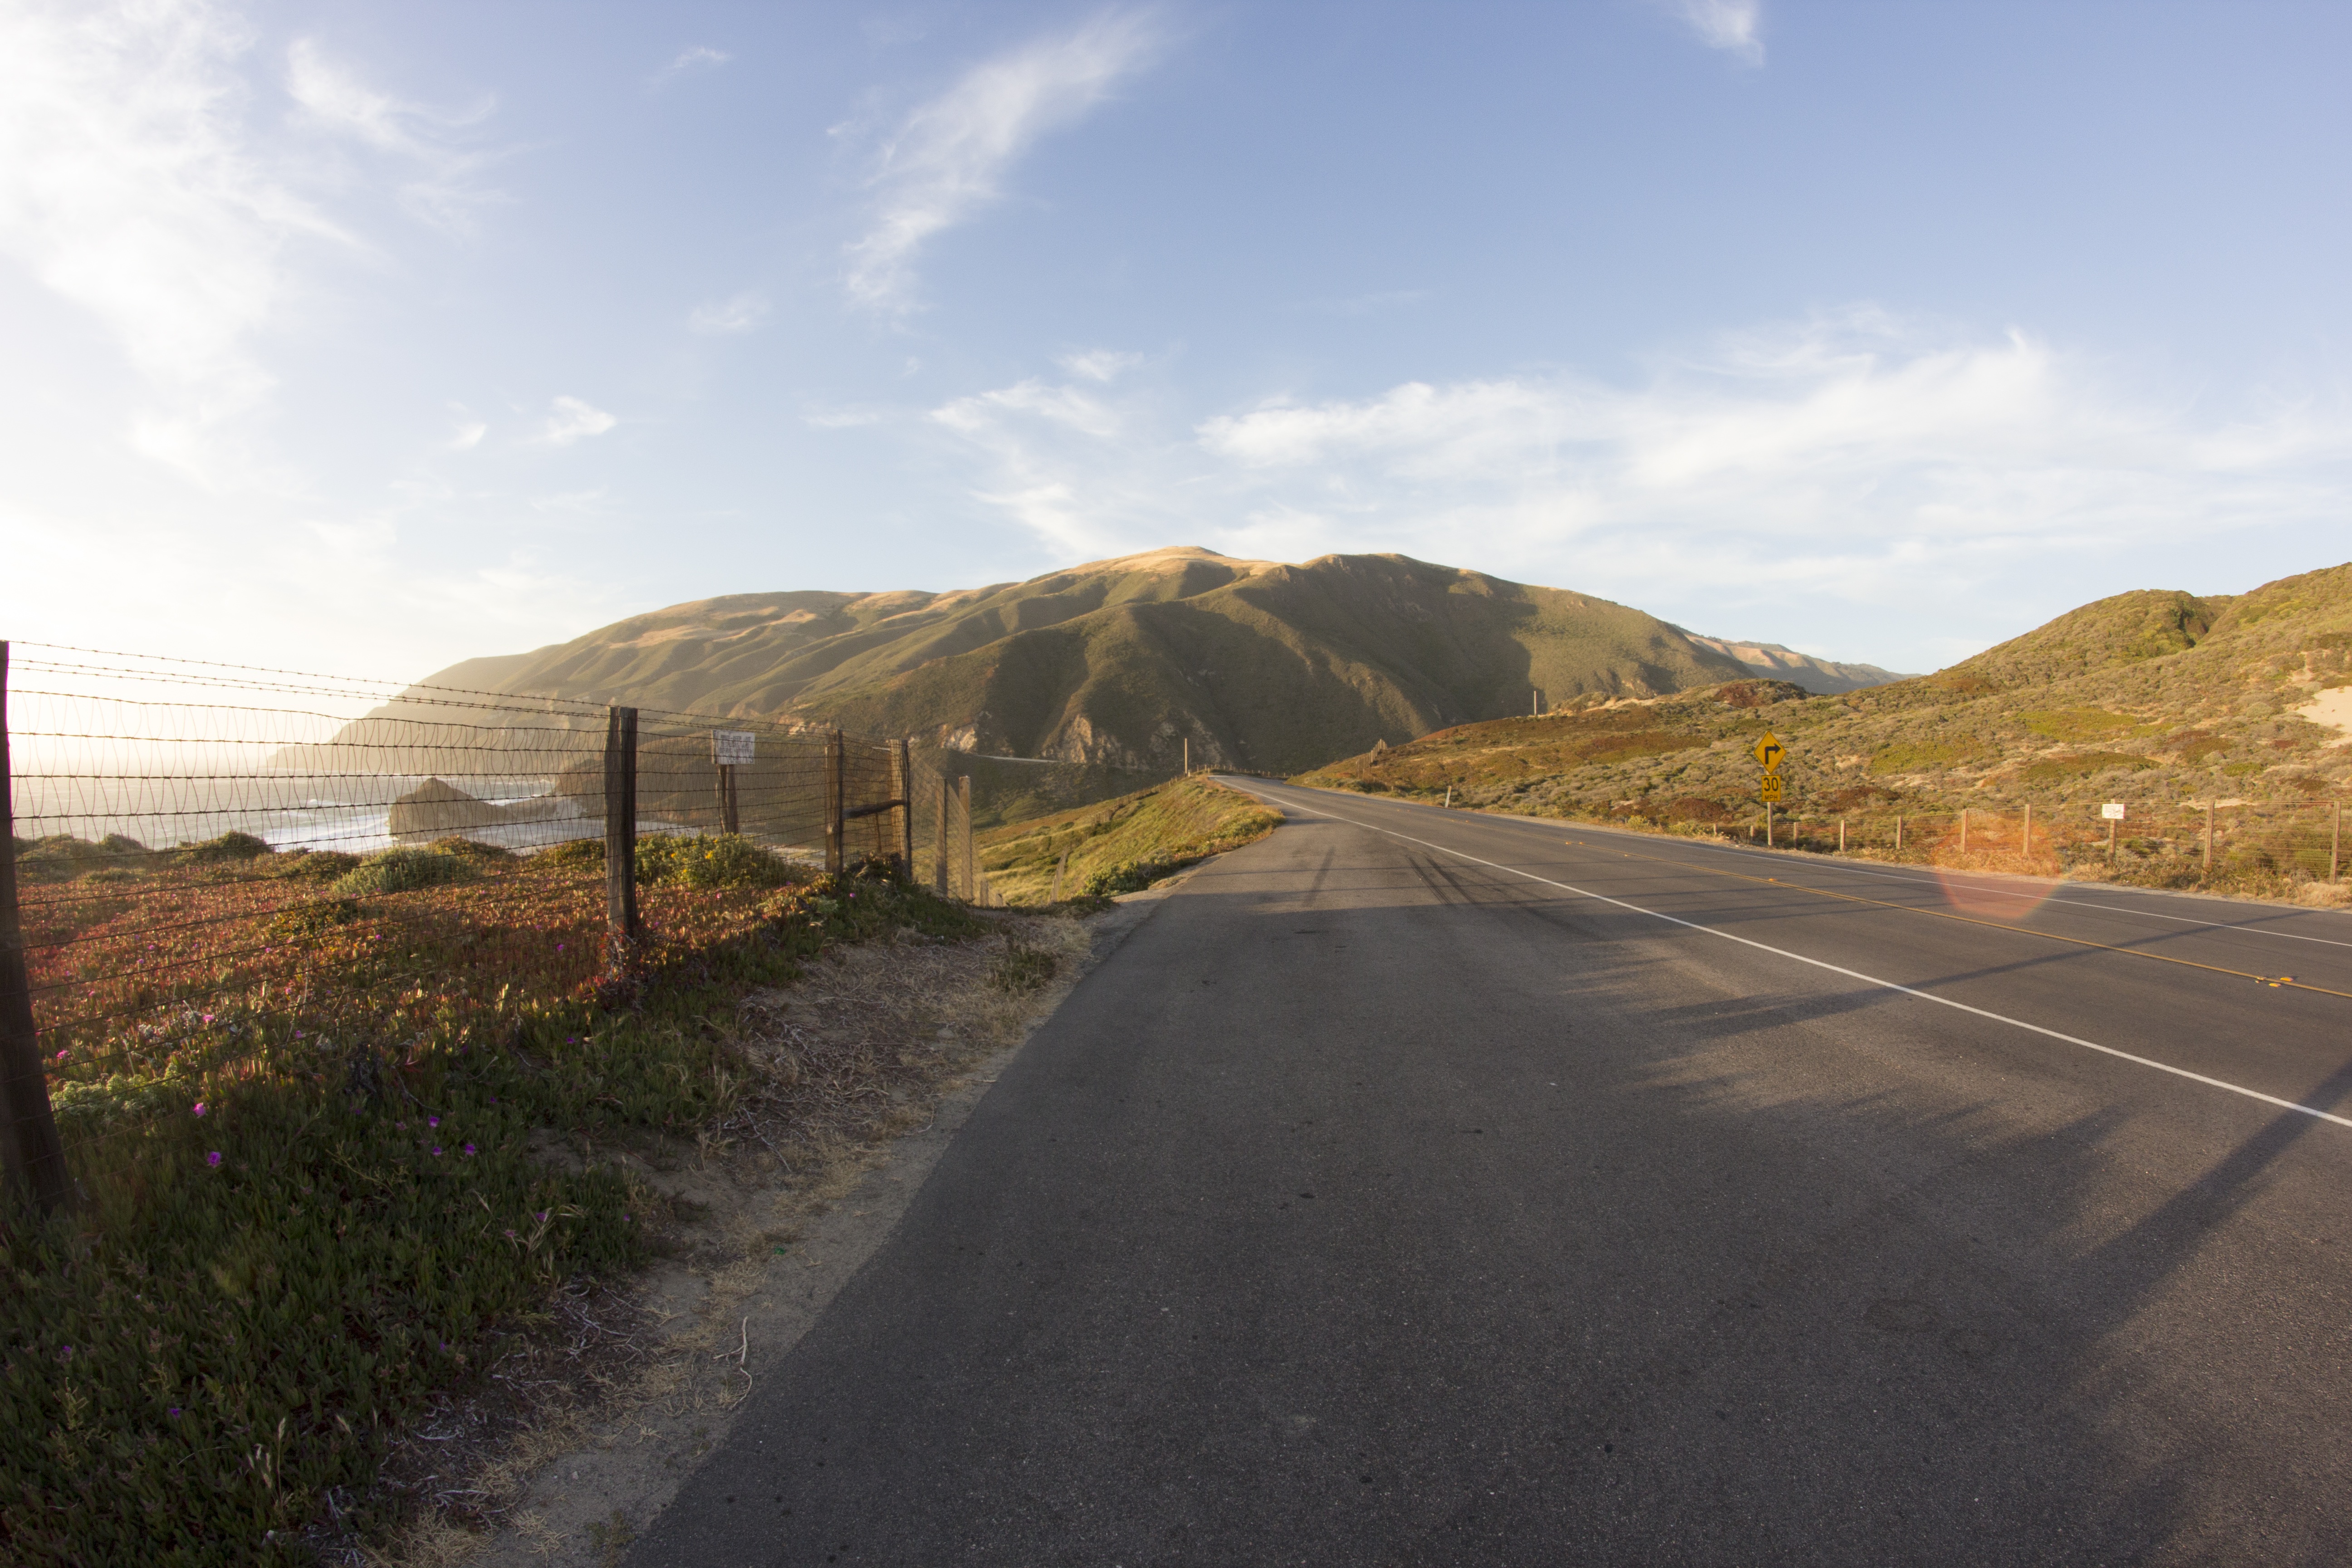
landscape, sea, coast, ocean, horizon, mountain, cloud, sky, wine, road, meadow, hill, highway, driving, valley, mountain range, surfer, coastline, dirt road, san francisco, surf, surfing, scenic, drive, usa, america, hillside, reservoir, terrain, california, ridge, road trip, hills, july, infrastructure, summertime, beautiful, pacific, driver, rural area, mountain pass, pacific coast, wine country, s summer, mountainous landforms